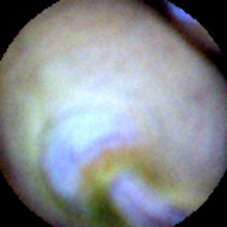
Label: Immature